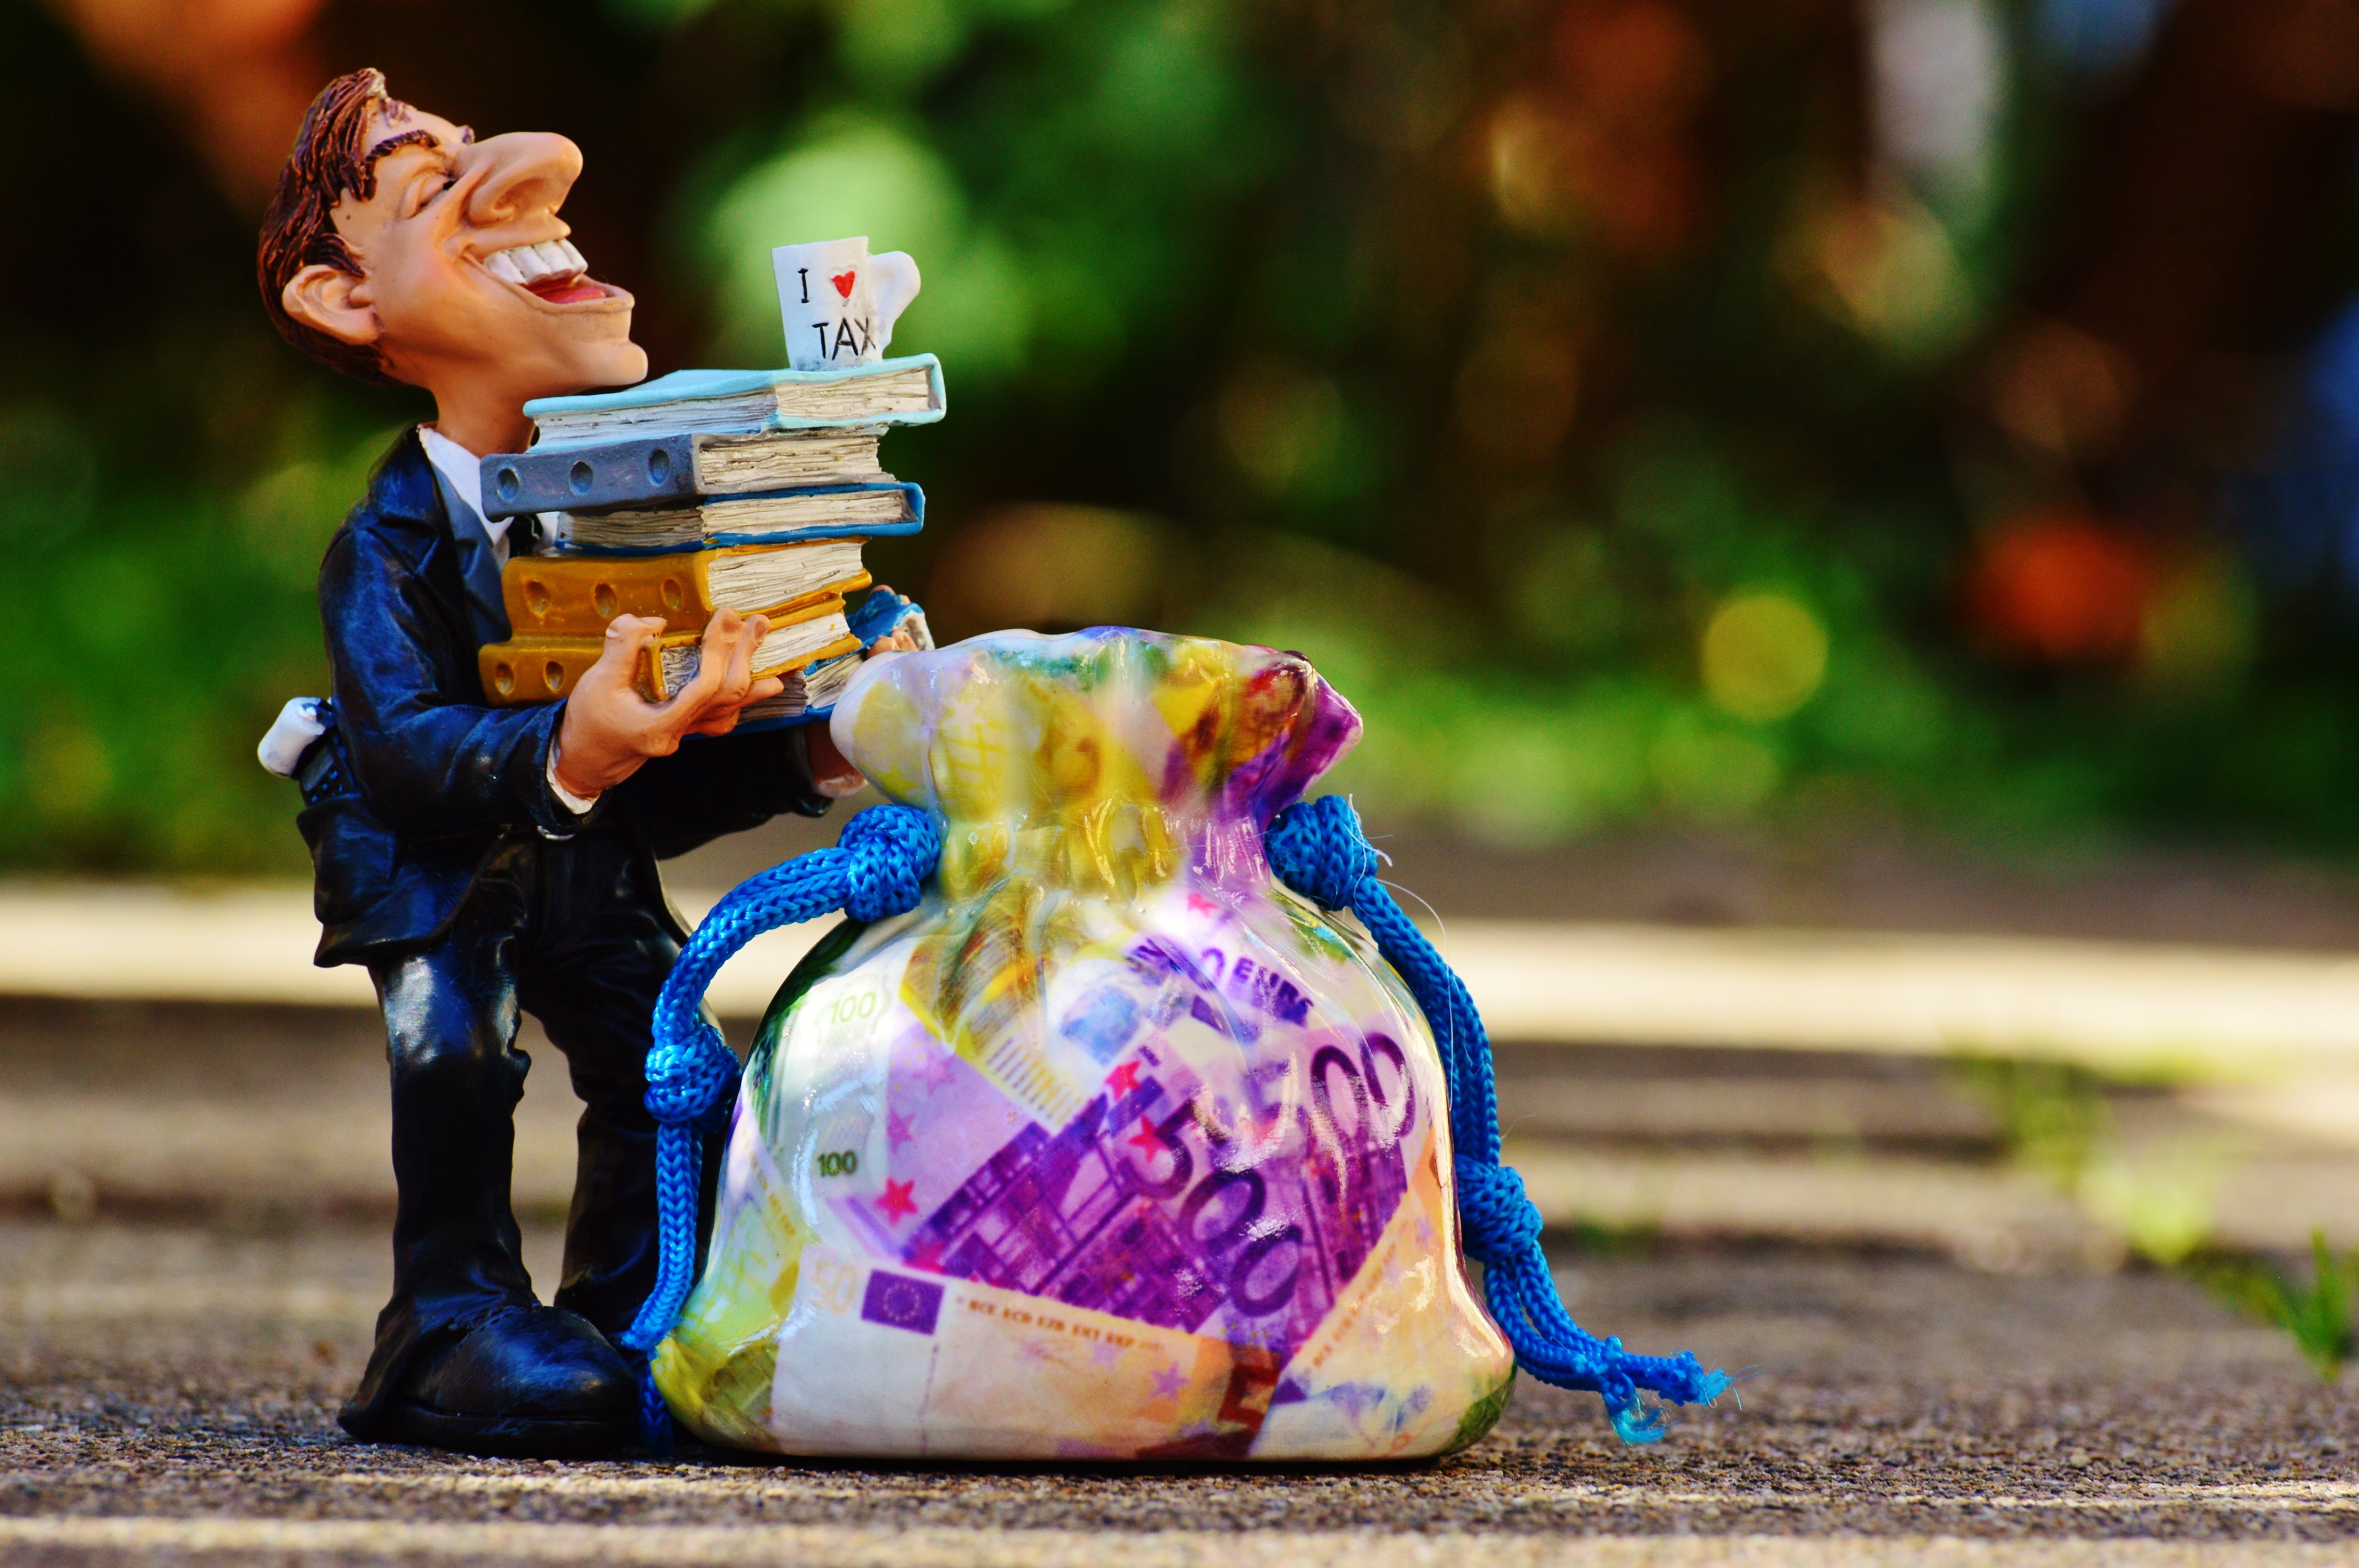
play, spring, color, money, child, funny, state, billing, bureaucracy, files, taxes, form, finance, wealth, tax consultant, tax return, income tax, income tax return, tax office